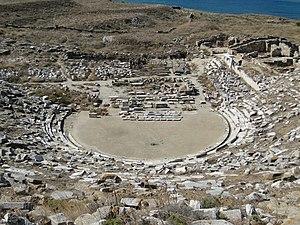
Ancien théâtre grec de Délos en Grèce